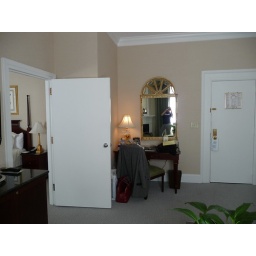
Still in the living room, standing in front of the window and looking back toward the front door and desk area.